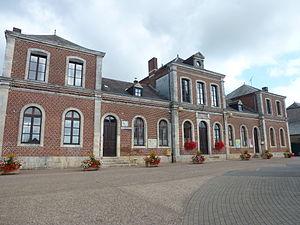
Any-Martin-Rieux est une commune française située dans le département de l'Aisne, en région Hauts-de-France.